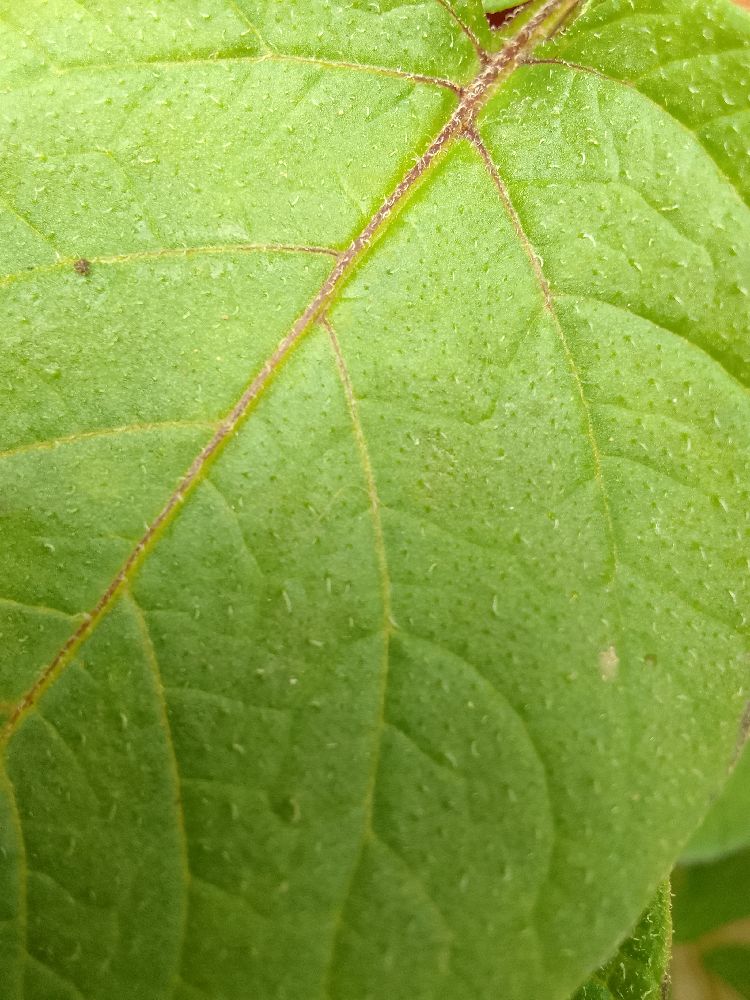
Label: Healthy